American Federation of Labor

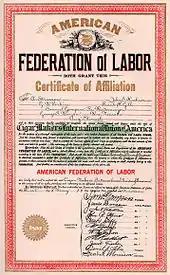
The A.F. of L. arbitrated disputes between member unions and enforced its decisions by rescinding charters, when necessary. "(1919 Cigar Makers' Union charter certificate.)"

From the beginning, unions affiliated with the A.F. of L. found themselves in conflict when both unions claimed jurisdiction over the same groups of workers: both the Brewers and Teamsters claimed to represent beer truck drivers, both the Machinists and the International Typographical Union claimed to represent certain printroom employees, and the Machinists and a fledgling union known as the "Carriage, Wagon and Automobile Workers Union" sought to organize the same employees even though neither union had made any effort to organize or bargain for those employees. In some cases, the A.F. of L. mediated the dispute, usually by favoring the larger or more influential union. The A.F. of L. often reversed its jurisdictional rulings over time, as the continuing jurisdictional battles between the Brewers and the Teamsters showed.